John Merrick (insurance)

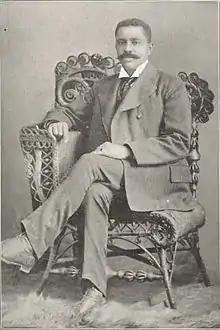
John Merrick at the Age of 35

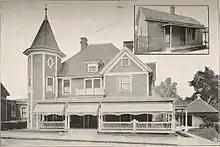
The Merrick Residence. Inset of John Merrick's First Home

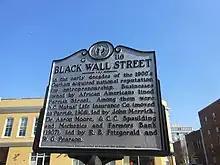
Historic "Black Wall Street" of Durham

Merrick's success did not stop there—his newly gained experience from his barbershop ventures propelled him further into the business world by laying the groundwork for the creation of many other prosperous companies. These successive business undertakings brought Merrick immense wealth and financial security. His journey into the world of entrepreneurship was uncharacteristic of and therefore extraordinary for a black man of his time, yet the city of Durham did not possess the “white aristocracy” that could be found in “older cities like New Orleans”. John Merrick's various business endeavors all flourished during his adulthood; these included his participation in the creation of the well-known North Carolina Mutual Company, the Merrick-Moore-Spaulding Real Estate Company, the Mechanics and Farmers Bank, and the Bull City Drug Company. R. Andrew McCants commented that “it is only natural that a man who has been personally very successful in the conduct of his own business,” which in Merrick's case was his barbershops, “become a leader in community enterprises,” a feat he achieved with the establishment of his various companies.